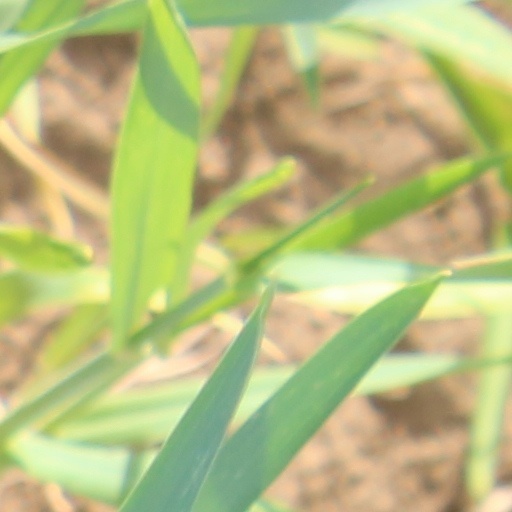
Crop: wheat